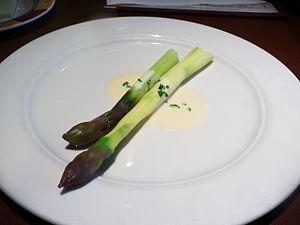
La cuisine occitane est une cuisine diversifiée qui a des traits caractéristiques de la cuisine méditerranéenne, mais se différencie des cuisines catalane et italienne. En raison de la taille de l'Occitanie et la grande variété de ses terroirs, allant des Pyrénées aux Alpes, de la côte méditerranéenne au Massif central qu'elle englobe majoritairement, c'est une cuisine très variée mais, au-delà de la traditionnelle partition entre l'usage de la graisse de canard au sud ouest et de l'huile d'olive au sud-est, il existe un certain nombre de traits communs à l'ensemble de ce territoire et l'opposant parfois nettement au reste de la France.
La cuisine est l'ensemble des techniques de préparation des aliments en vue de leur consommation par les êtres humains. La cuisine est diverse à travers le monde. Elle est l'un des éléments représentant la notion de terroir quand elle est le fruit des ressources naturelles et productions agricoles locales, des us et coutumes, de la culture et des croyances, du perfectionnement des techniques, des échanges entre peuples et cultures.
L’asperge verte de Lauris est un cultivar d'asperge, dite hâtive, dont la production est concentrée au sud du massif du Luberon, entre Lauris et Cavaillon.
La cuisine provençale est une cuisine traditionnelle qui allie une grande diversité de produits de Provence méditerranéenne. Elle est historiquement avant tout tributaire, dès le Moyen Âge, de la prise du pouvoir des comtes de Provence dans le royaume de Naples, après la bataille de Bénévent en 1266, puis de l'installation des papes à Avignon. Elle n'en a pas moins évolué au cours des siècles suivants, en particulier avec l'arrivée des produits comestibles du Nouveau Monde.
Le beurre blanc est une sauce émulsionnée à chaud qui accompagne bien tous les poissons pochés ou grillés. On parle également de « beurre nantais ».
La cuisine comtadine et vauclusienne est avant tout tributaire, dès le XIVᵉ siècle de l'installation des papes à Avignon. Elle n'en a pas moins évolué au cours des siècles suivants, tout comme la cuisine provençale en particulier, avec l'arrivée des produits comestibles du Nouveau Monde.